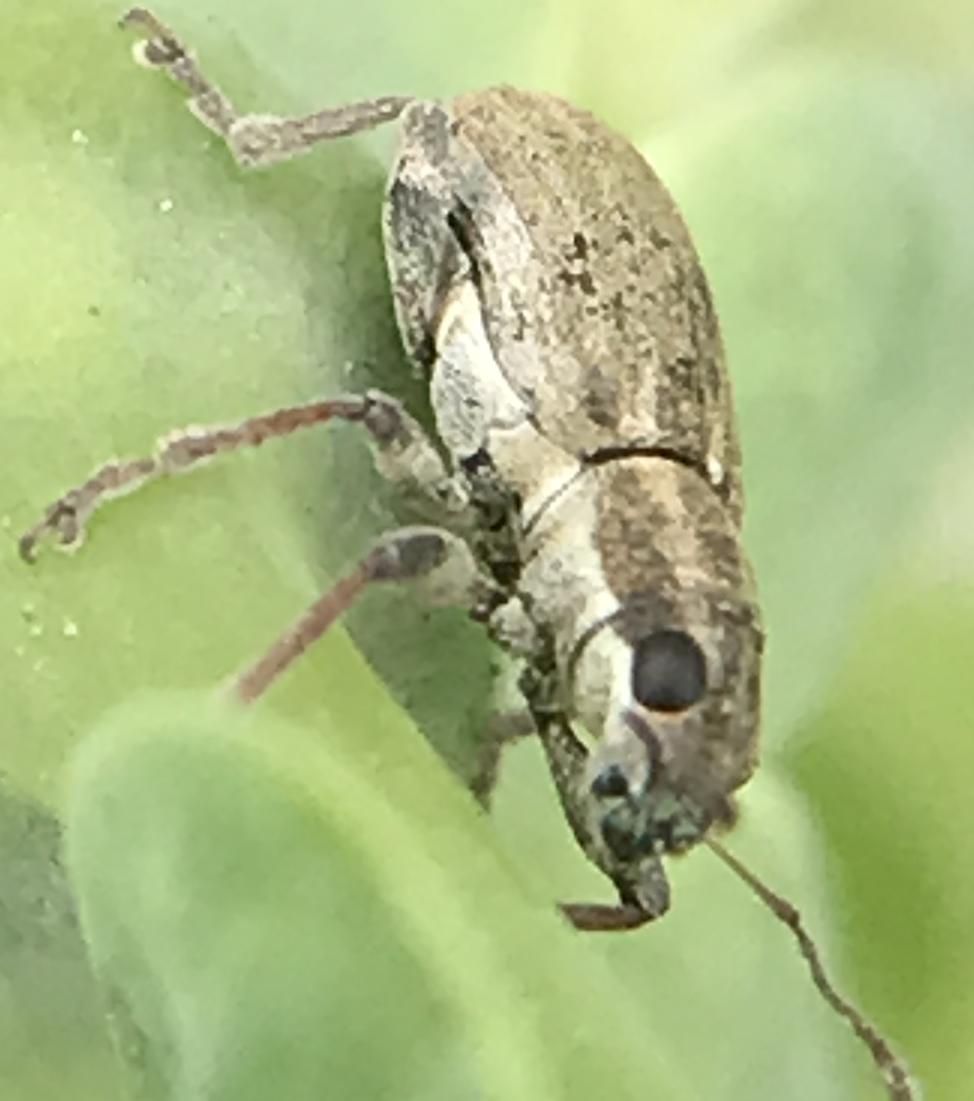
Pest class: pea_leaf_weevil